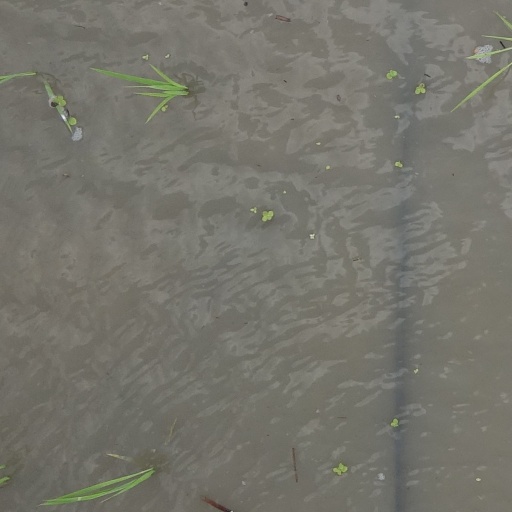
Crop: rice